Trijntje Oosterhuis

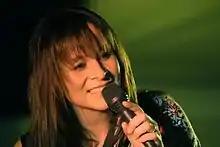
Oosterhuis performing in  2008

In 2001, Total Touch decided to go their separate ways, with Tjeerd wanting to focus on production and songwriting and Trijntje wanting to launch her solo career.